Fairfax Circuit Court

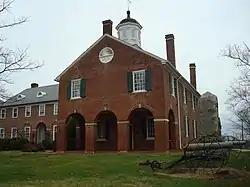
Old Courthouse

The Fairfax Circuit Court's roots date to 1742 when Fairfax County was established. The old courthouse, constructed in 1799, played a central role in the county's legal and administrative activities.